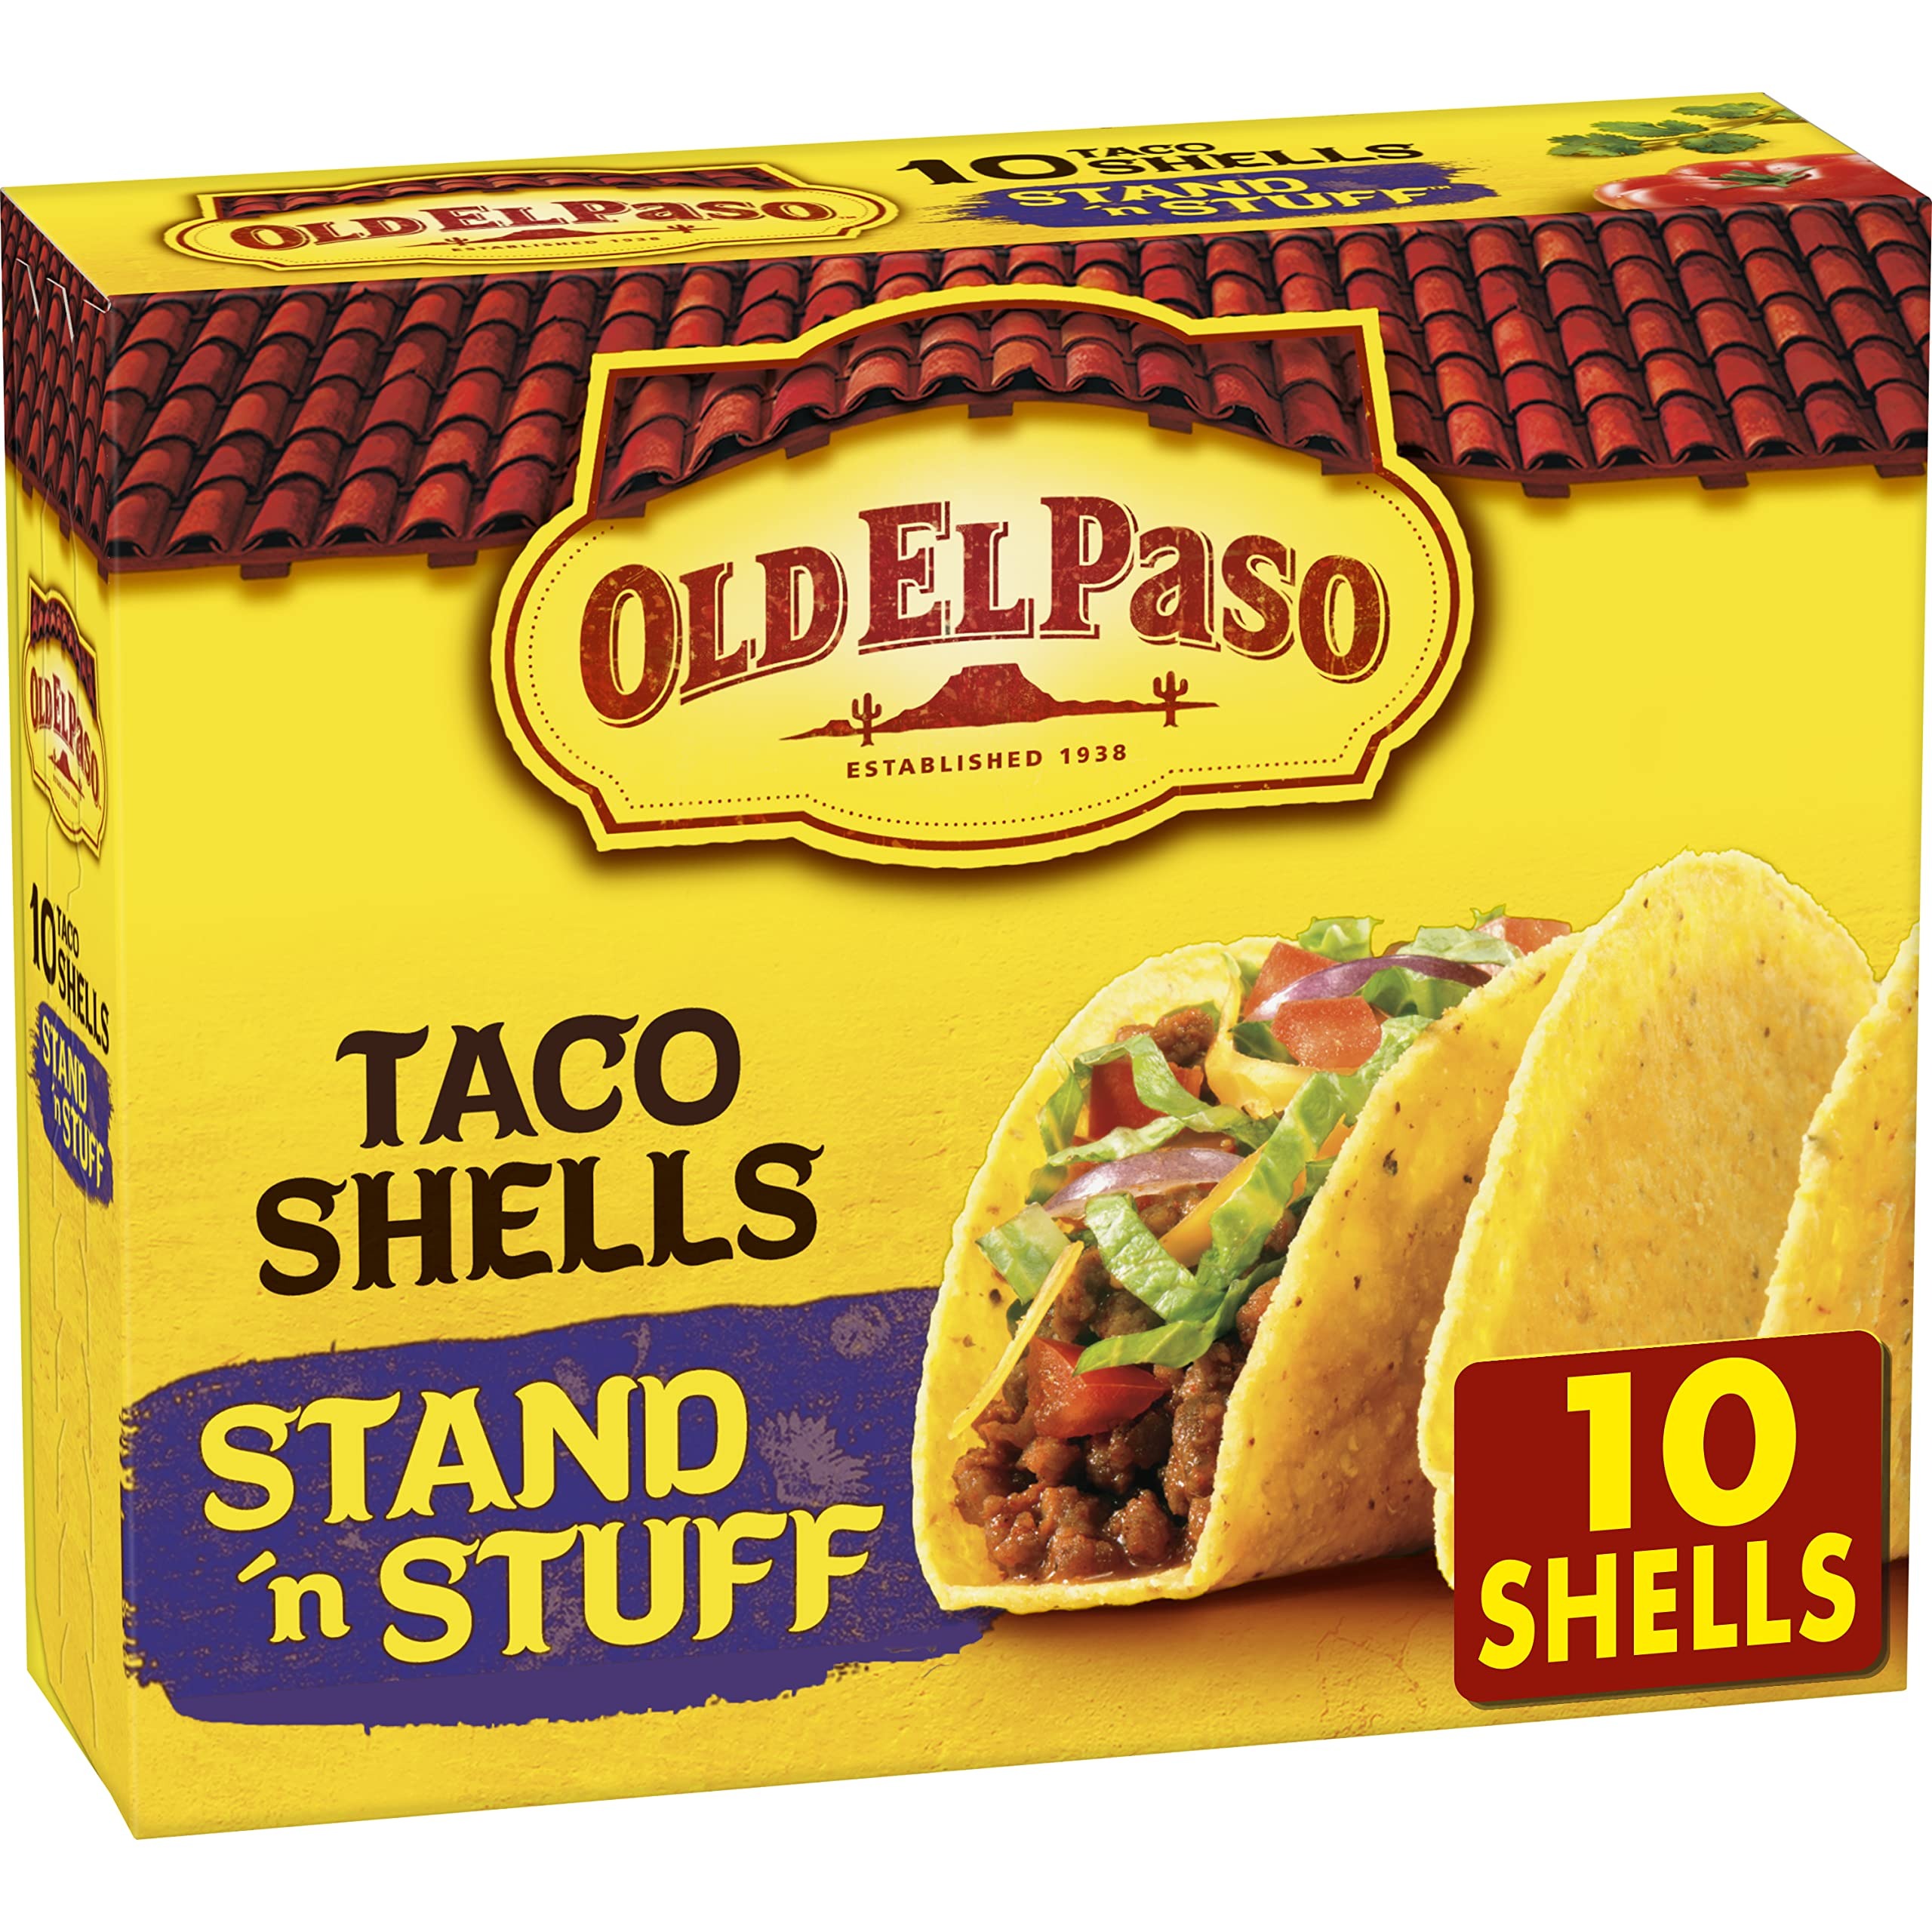
Item Name: Old El Paso Stand 'N Stuff Taco Shells, Gluten Free, 10-count
Bullet Point 1: MAKE TACO NIGHT A STAND'N INVITATION: Old El Paso Stand 'N Stuff shells have a flat bottom so they stand up on their own
Bullet Point 2: GLUTEN-FREE TACO SHELLS: 10-count box of crunchy taco shells made with just three ingredients
Bullet Point 3: FLAT BOTTOM, EASY TO FILL: Fill the space in these taco shells with all your favorite taco toppings
Bullet Point 4: QUICK AND EASY: Heat in the oven at 325° F for 6-7 minutes for maximum crunch
Bullet Point 5: CONTAINS: 10 ct
Value: 4.7
Unit: Ounce

Price: 2.64